Terang

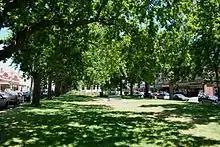
Terang main street

Features to see are the historic post office with its clock tower (1903–4), the war memorial, the rose gardens with the band rotunda, and the town's first church (Bible Christian Church c.1863). The Thomson Memorial church is also a significant local structure.